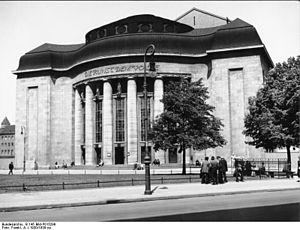
La Volksbühne Berlin est un théâtre de Berlin. Sa création a été décidée en 1890 lors de l'assemblée générale de l'association Freie Volksbühne, émanant d'un mouvement parti des couches populaires. La Neue Freie Volksbühne se sépare de l'association en 1892 en vue de récolter assez de moyens pour construire son propre bâtiment.
Barnabás von Géczy est un violoniste et chef d'orchestre d'origine hongroise et l'un des chefs de divertissements les plus connus des années 1920 et 1930 en Allemagne.
Truus van Aalten fut une actrice néerlandaise des années 1920 et 1930 qui travailla principalement en Allemagne.